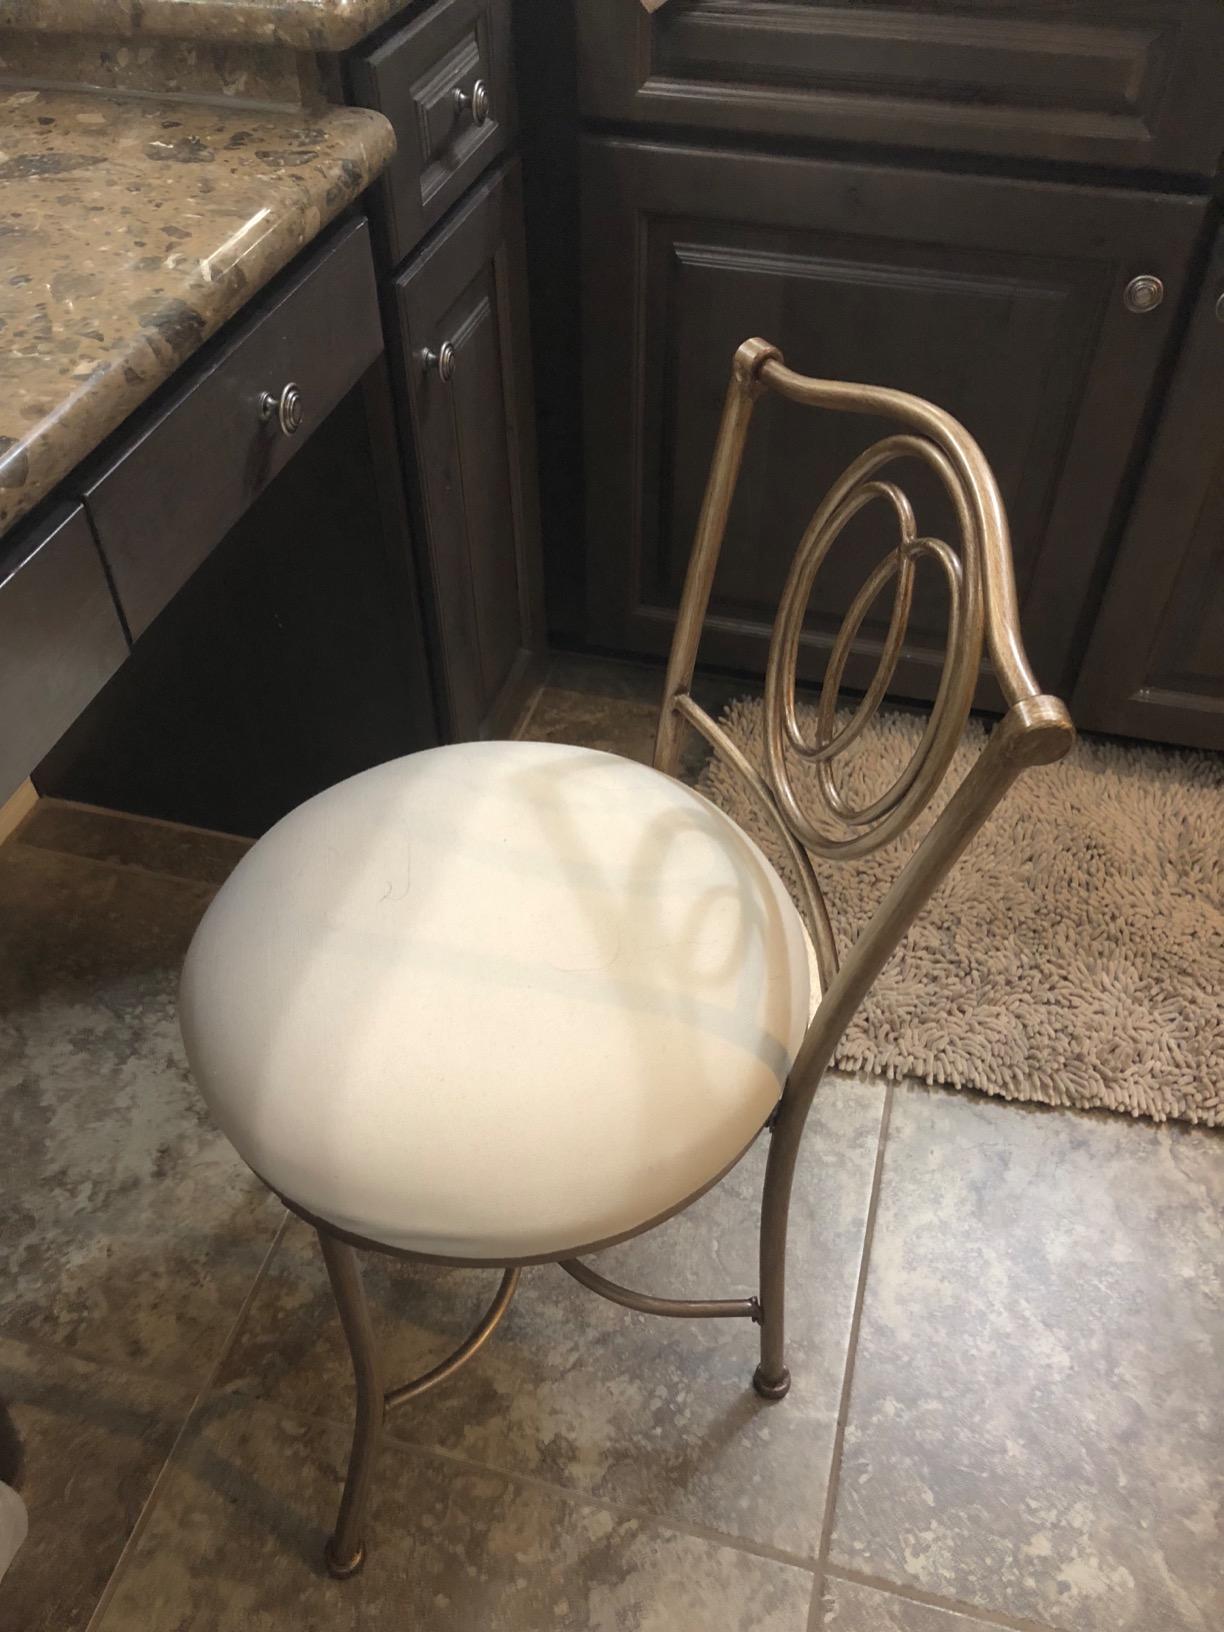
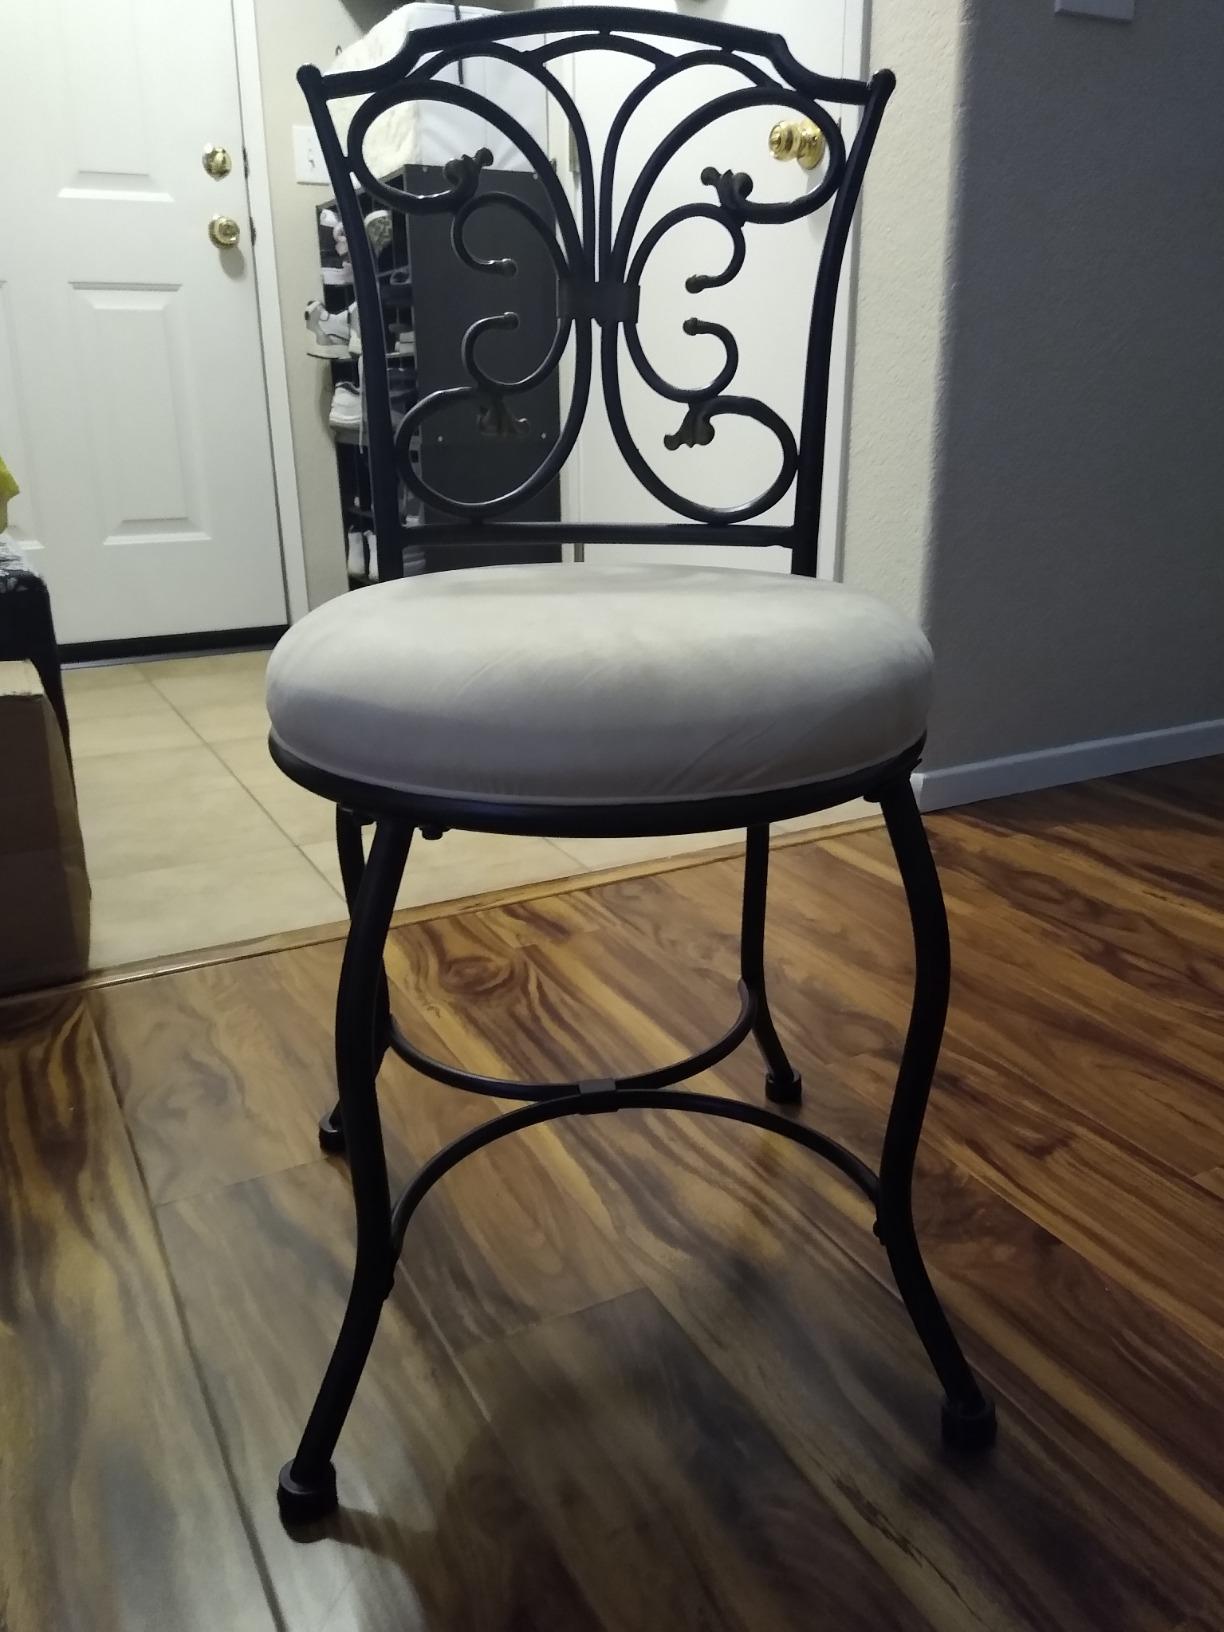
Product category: stool
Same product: no